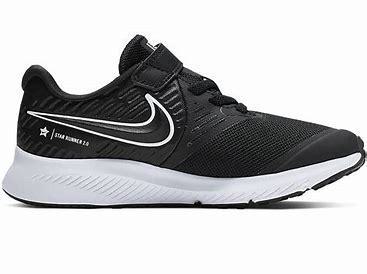
Brand: Nike
Model: Star Runner 2